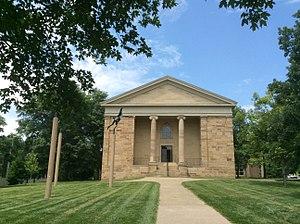
Le Kenyon College est une université d'arts libéraux privée située à Gambier en Ohio.